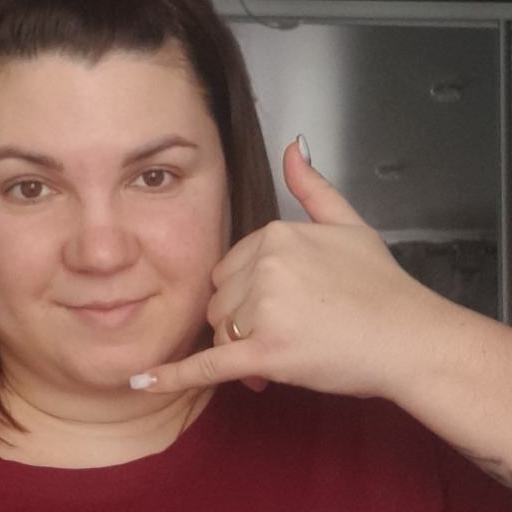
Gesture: call